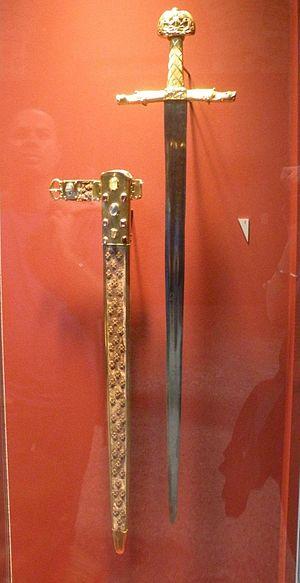
Épée de Charlemagne dite la Joyeuse utilisée pour les sacres des rois de France
Les regalia du royaume de France sont un ensemble d'objets symboliques utilisés par la monarchie française. Aujourd’hui, la plupart des regalia médiévales, confiées à l’abbaye de Saint-Denis qui était également la nécropole des rois de France, ont disparu : la Sainte Ampoule a été brisée pendant la Révolution française. La Convention nationale en a décidé la destruction par le décret du 16 septembre 1793. Il s’agissait alors de détruire un objet qui incarnait la théorie du droit divin.
Le département des objets d'art du musée du Louvre est un des départements les plus riches du musée, constamment agrandi par des donations et des achats. On y trouve des bijoux, des statuettes et des bibelots, mais aussi des meubles et des tapisseries. Les objets couvrent une période allant du haut Moyen Âge au milieu du XIXᵉ siècle. La collection, l'une des plus belles du monde, comprend plus de 20 000 œuvres au total, parmi lesquelles 8 500 sont exposées dans 100 salles, dont certaines sont des chefs d'œuvre en elles mêmes.
Joyeuse est, d'une part, le nom de l'épée de Charlemagne dans la Chanson de Roland, et d'autre part, le nom d'une épée utilisée lors du sacre des rois de France à partir du XIIᵉ ou du XIIIᵉ siècle, dite « épée de Charlemagne ». Elle est l'un des plus anciens regalia du royaume de France qui subsistent actuellement.